List of Home and Away characters introduced in 2016

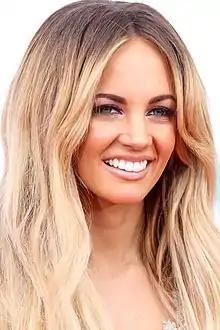
Samantha Jade played Isla Schultz.

Isla Schultz, played by singer Samantha Jade, made her first appearance on 3 March 2016. The character and Jade's casting was announced on 5 September 2015. Jade told Jonathon Moran of "The Daily Telegraph", "I'm always asked when I will do more acting & now I am saying yes, I am coming to the Bay. It is really exciting. I've wanted to do more acting & I wanted to do something unexpected & different and this is very very different to Kylie (Minogue)." Jade began filming her first scenes three days after her casting announcement. She wrapped her stint on the show in November.